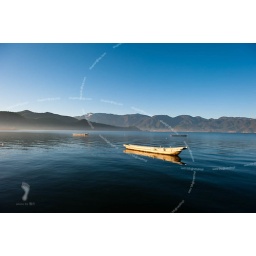
boat in lugu lake